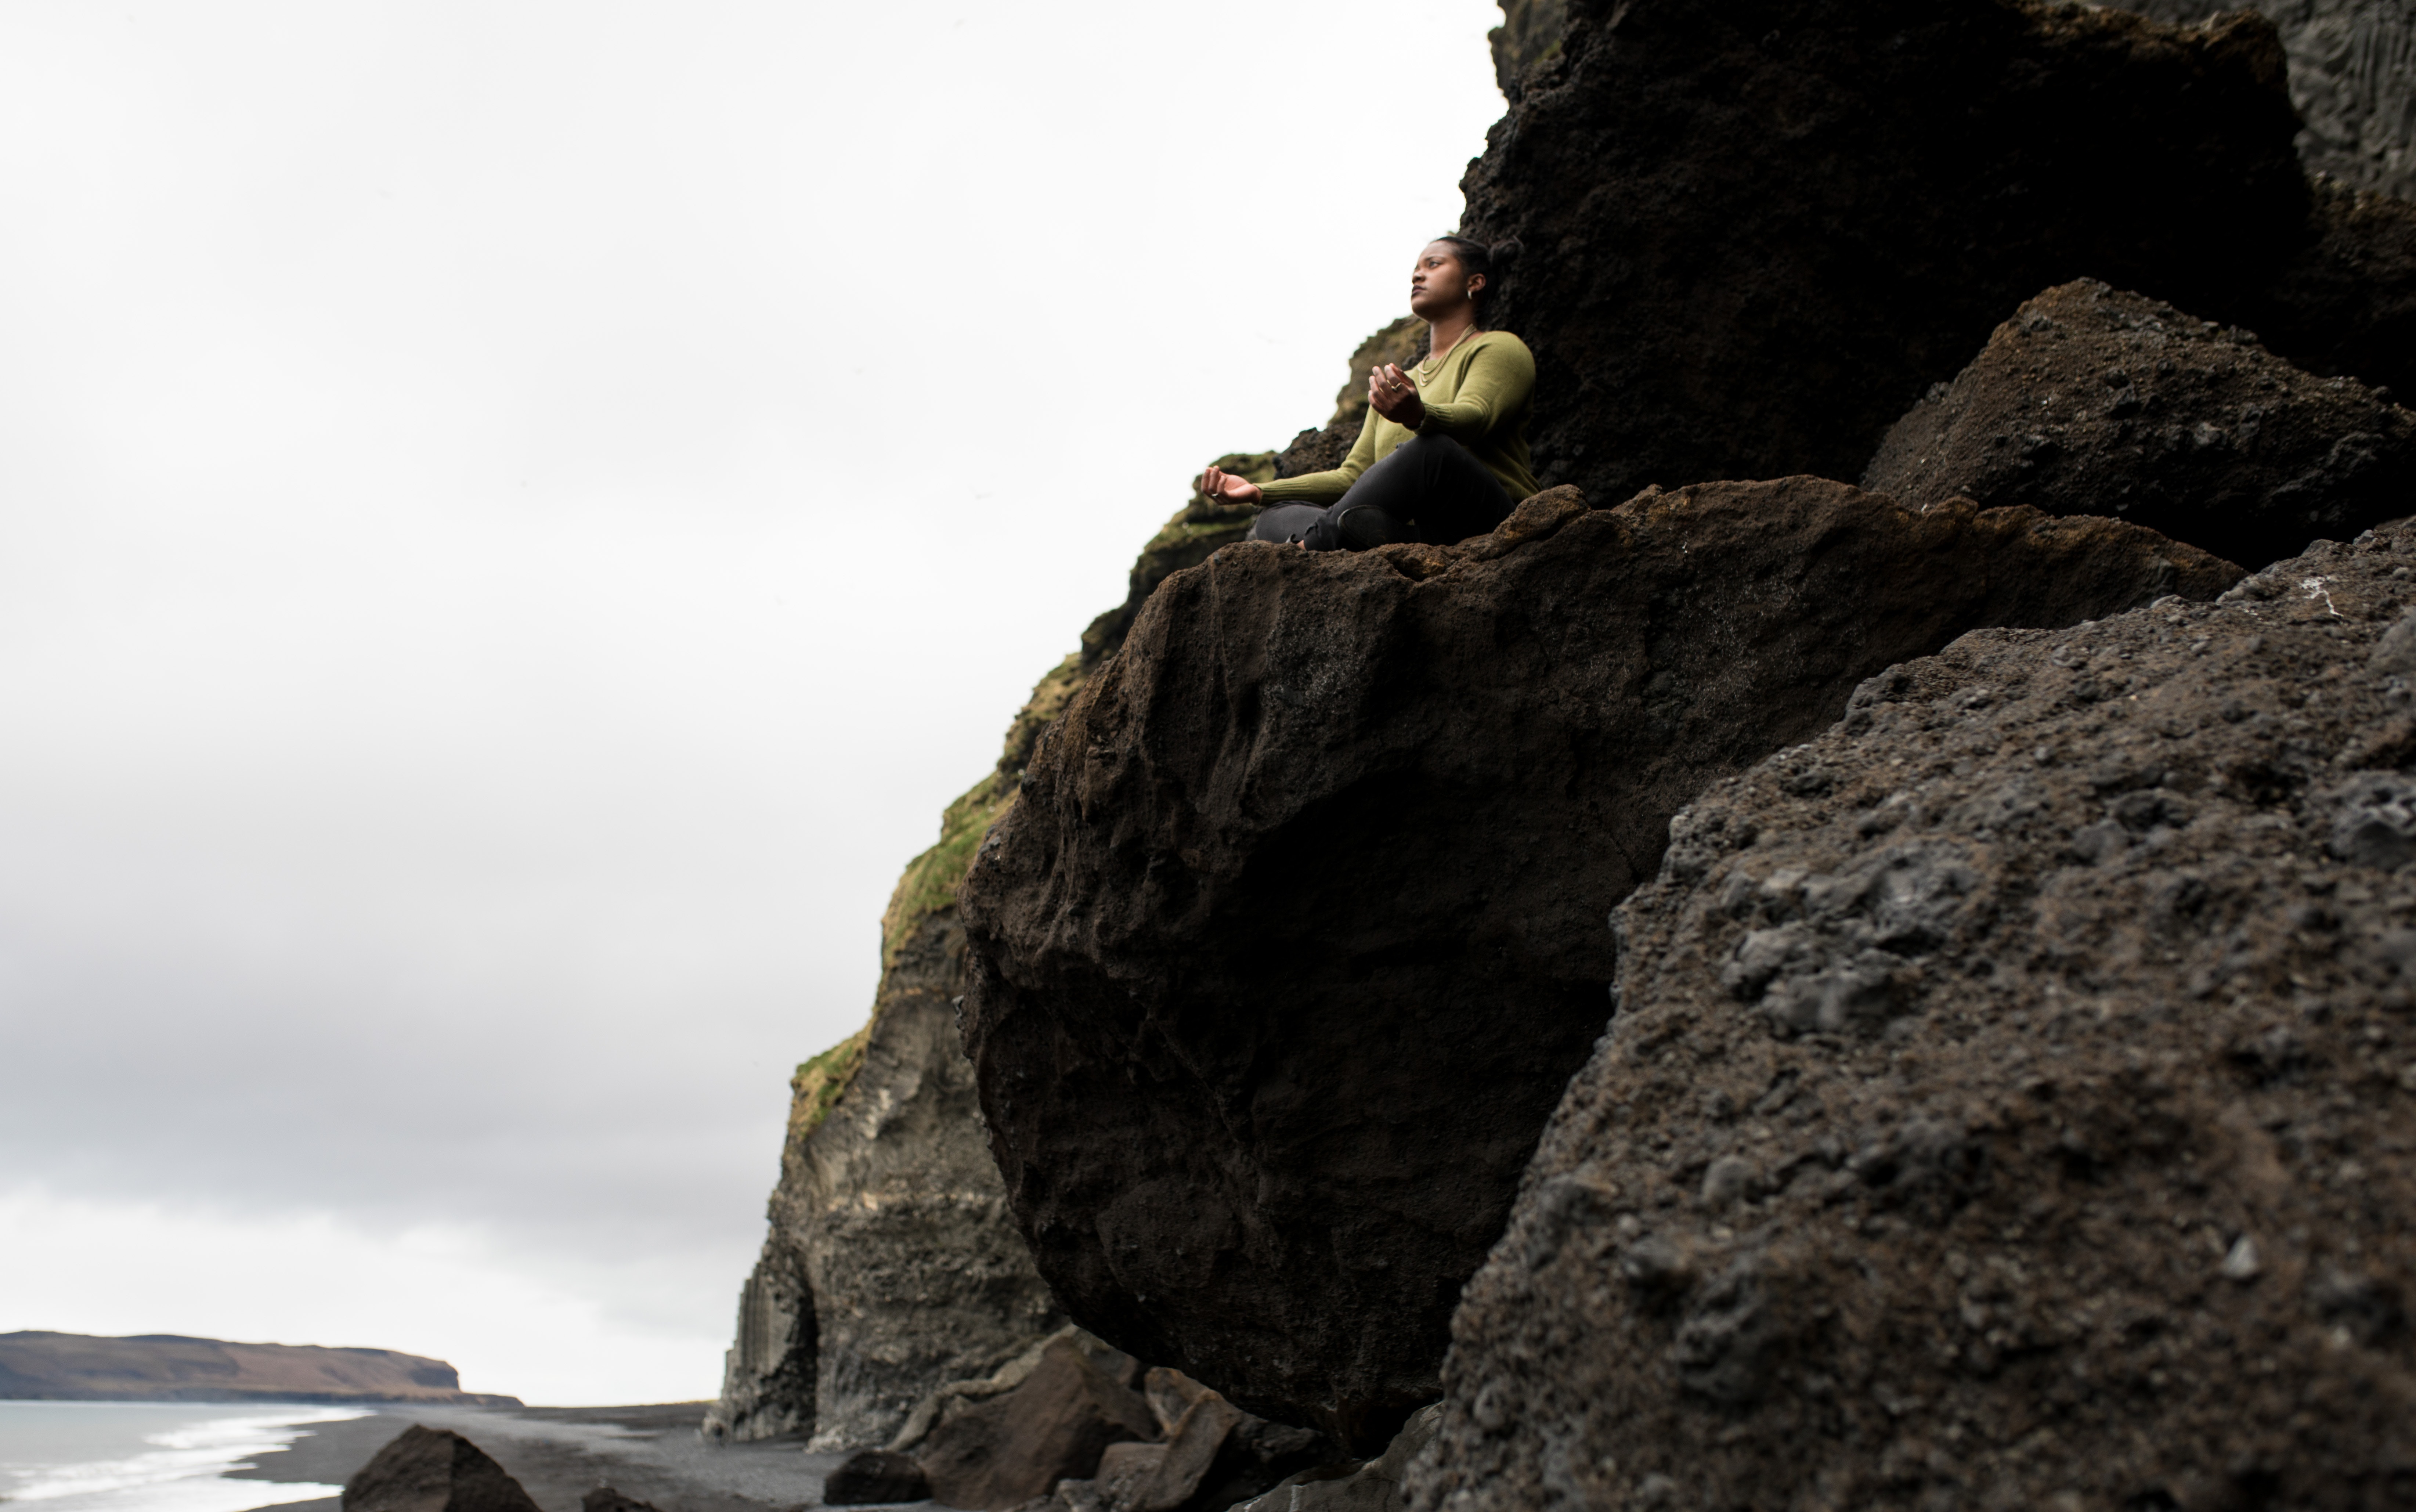
rock, formation, outcrop, bedrock, geology, klippe, cliff, geological phenomenon, terrain, igneous rock, adventure, mountain, landscape, sea, boulder, coast